Ashbury College

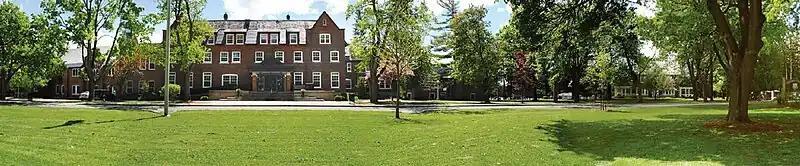
Main entrance of the Ashbury College Campus

During a 2007 field trip to Boston, four students allegedly committed sexual assault on another student, sparking controversy and a lawsuit against the school. As a result, several students were expelled, and more stringent punishments were handed down to the perpetrators. The students pleaded guilty in a Boston courtroom to the charges, and were punished according to youth criminal justice laws (namely, probation and juvenile detentions). One of the perpetrators pleaded guilty to assault and battery and was sentenced to four years probation. He apologized to the victim and his family, claiming he was pulling a common prank. The teachers and the school have been criticized for the handling of the incident. The victim and their family submitted victim impact statements detailing the effect the events had on their family.